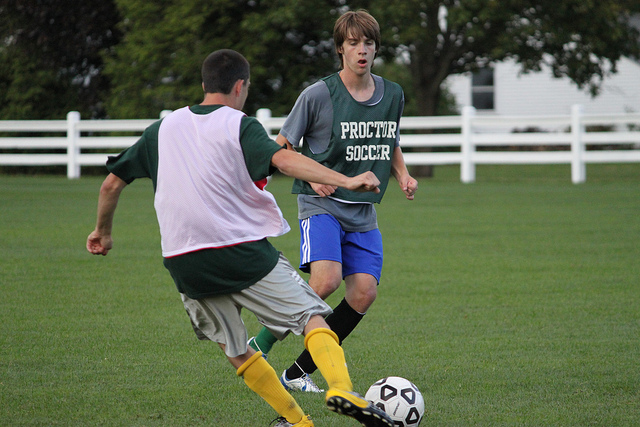
hai người đàn ông đang chơi bóng đá trên sân